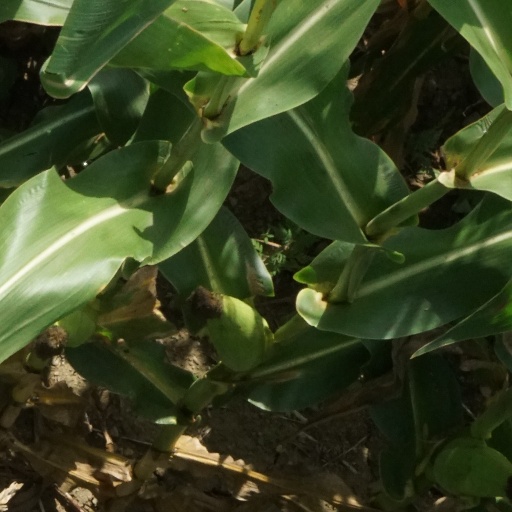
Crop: maize; corn